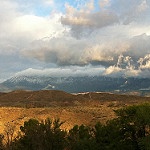
Label: mountain